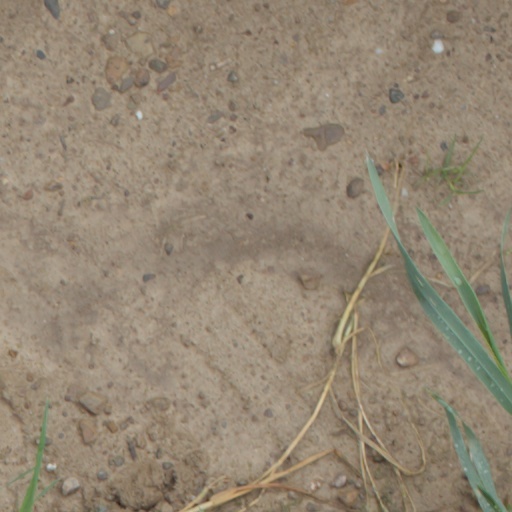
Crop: wheat